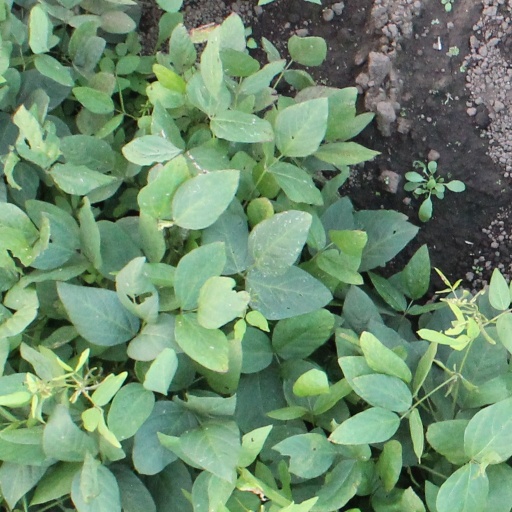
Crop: soybean